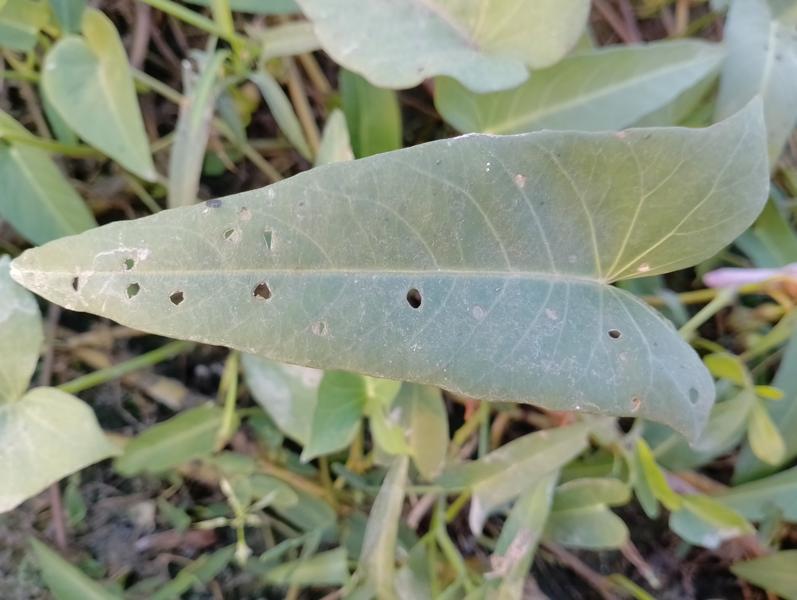
Weed species: Ipomoea aquatic